Military career of Elvis Presley

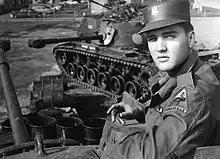
Presley at Ray Barracks, West Germany, 1958

American singer and actor Elvis Presley served in the United States Army from 1958 to 1960 after being drafted to serve in the military as an active duty soldier for two years. At the time of his enlistment, he was widely regarded as the most well-known name in the world of entertainment.